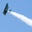
Label: airplane